Michelle Obama

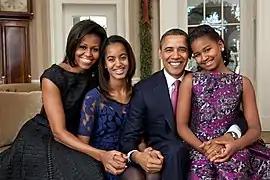
Official portrait by Pete Souza of the Obama family in the Oval Office, December 11, 2011

She once requested that her then-fiancé meet her prospective boss, Valerie Jarrett, when considering her first career move; Jarrett became one of her husband's closest advisors. The marital relationship has had its ebbs and flows; the combination of an evolving family life and beginning political career led to many arguments about balancing work and family. Barack Obama wrote in his second book, "", that "Tired and stressed, we had little time for conversation, much less romance." Despite their family obligations and careers, they continued to try to schedule "date nights" while they lived in Chicago.